Arthur Jaczewski

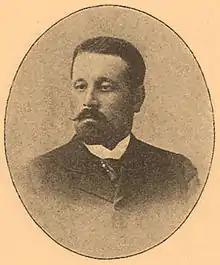

Arthur Louis Arthurovič de Jaczewski also as Artur Arturovich Yachevsky (3 November 1863 – 12 February 1932) was a Russian biologist who was involved in studies on plant pathogenic fungi (particularly rusts and mildews) and was involved in the application of phytopathology to agronomy. The genera "Jaczewskia" and "Jaczewskiella" are named after him. His son Petr Arturovich Jaczewski (1908-1942) was also a mycologist.